Spencer B. Akin

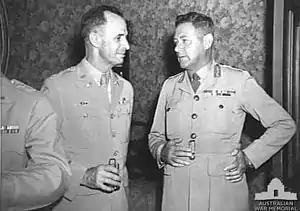
Australian Major General Colin Hall Simpson (right) with Major General Spencer B. Akin (left), the Chief Signal Officer at GHQ, March 1944.

In July 1920, Akin was permanently promoted to major and transferred to the Army Signal Corps. He was promoted to lieutenant colonel in August 1935 and colonel in August 1939.